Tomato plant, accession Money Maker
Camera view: horizontal (90 deg, fisheye); turntable rotation: 270 degrees
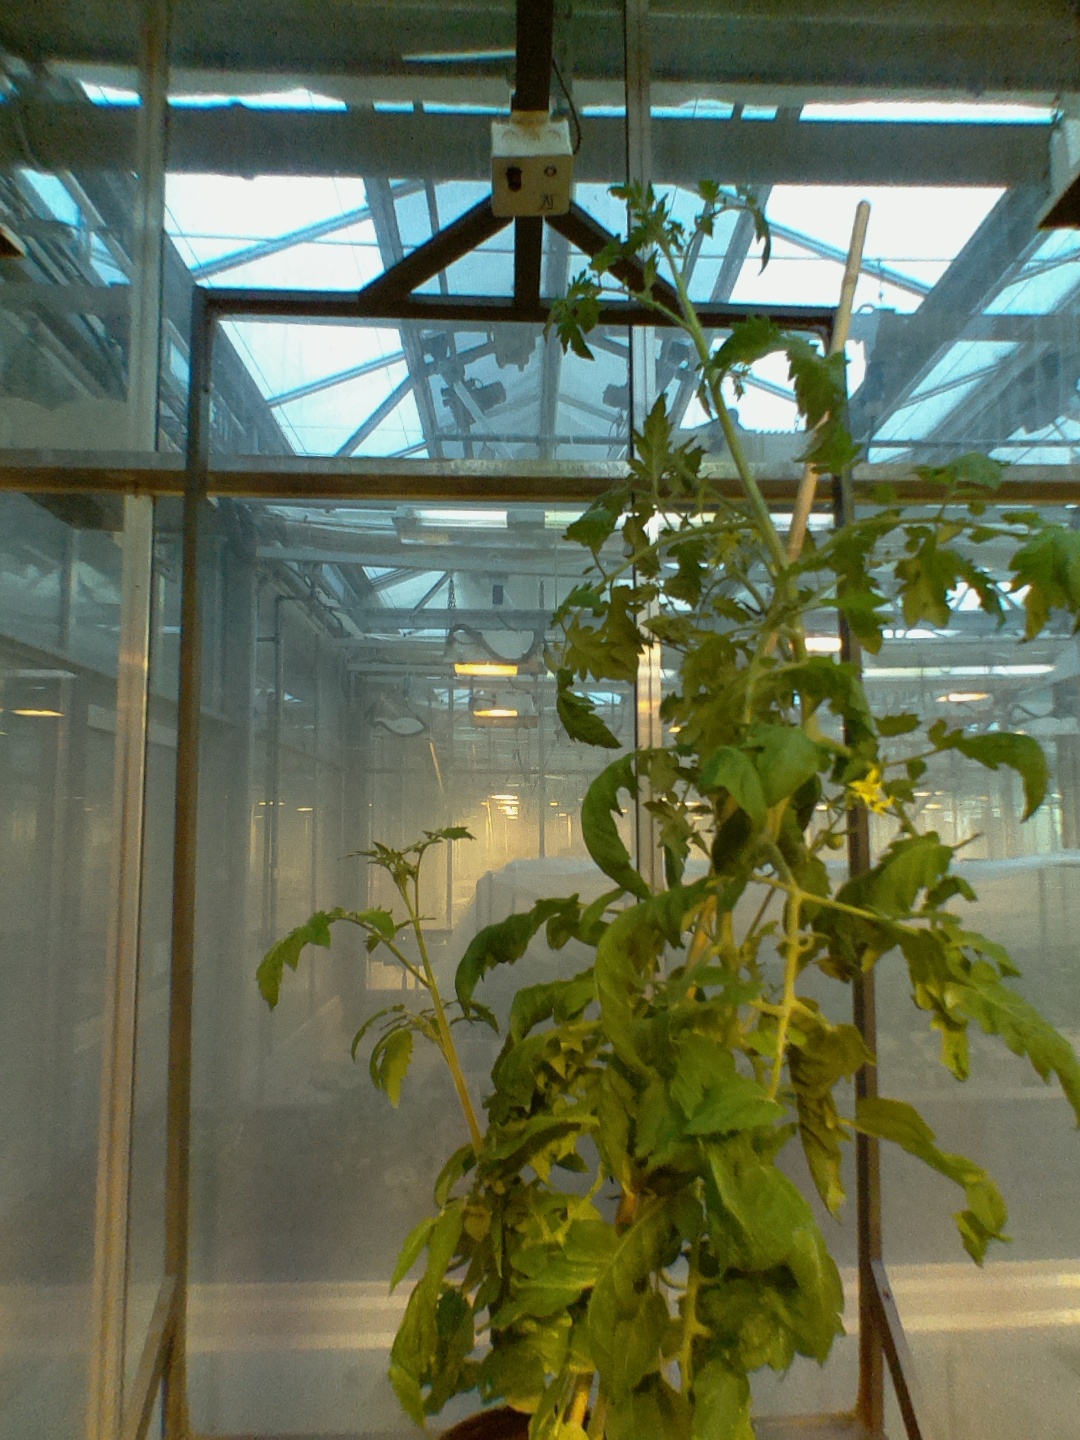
BBCH growth stage 70: Fruits at the main stem or branches visibles